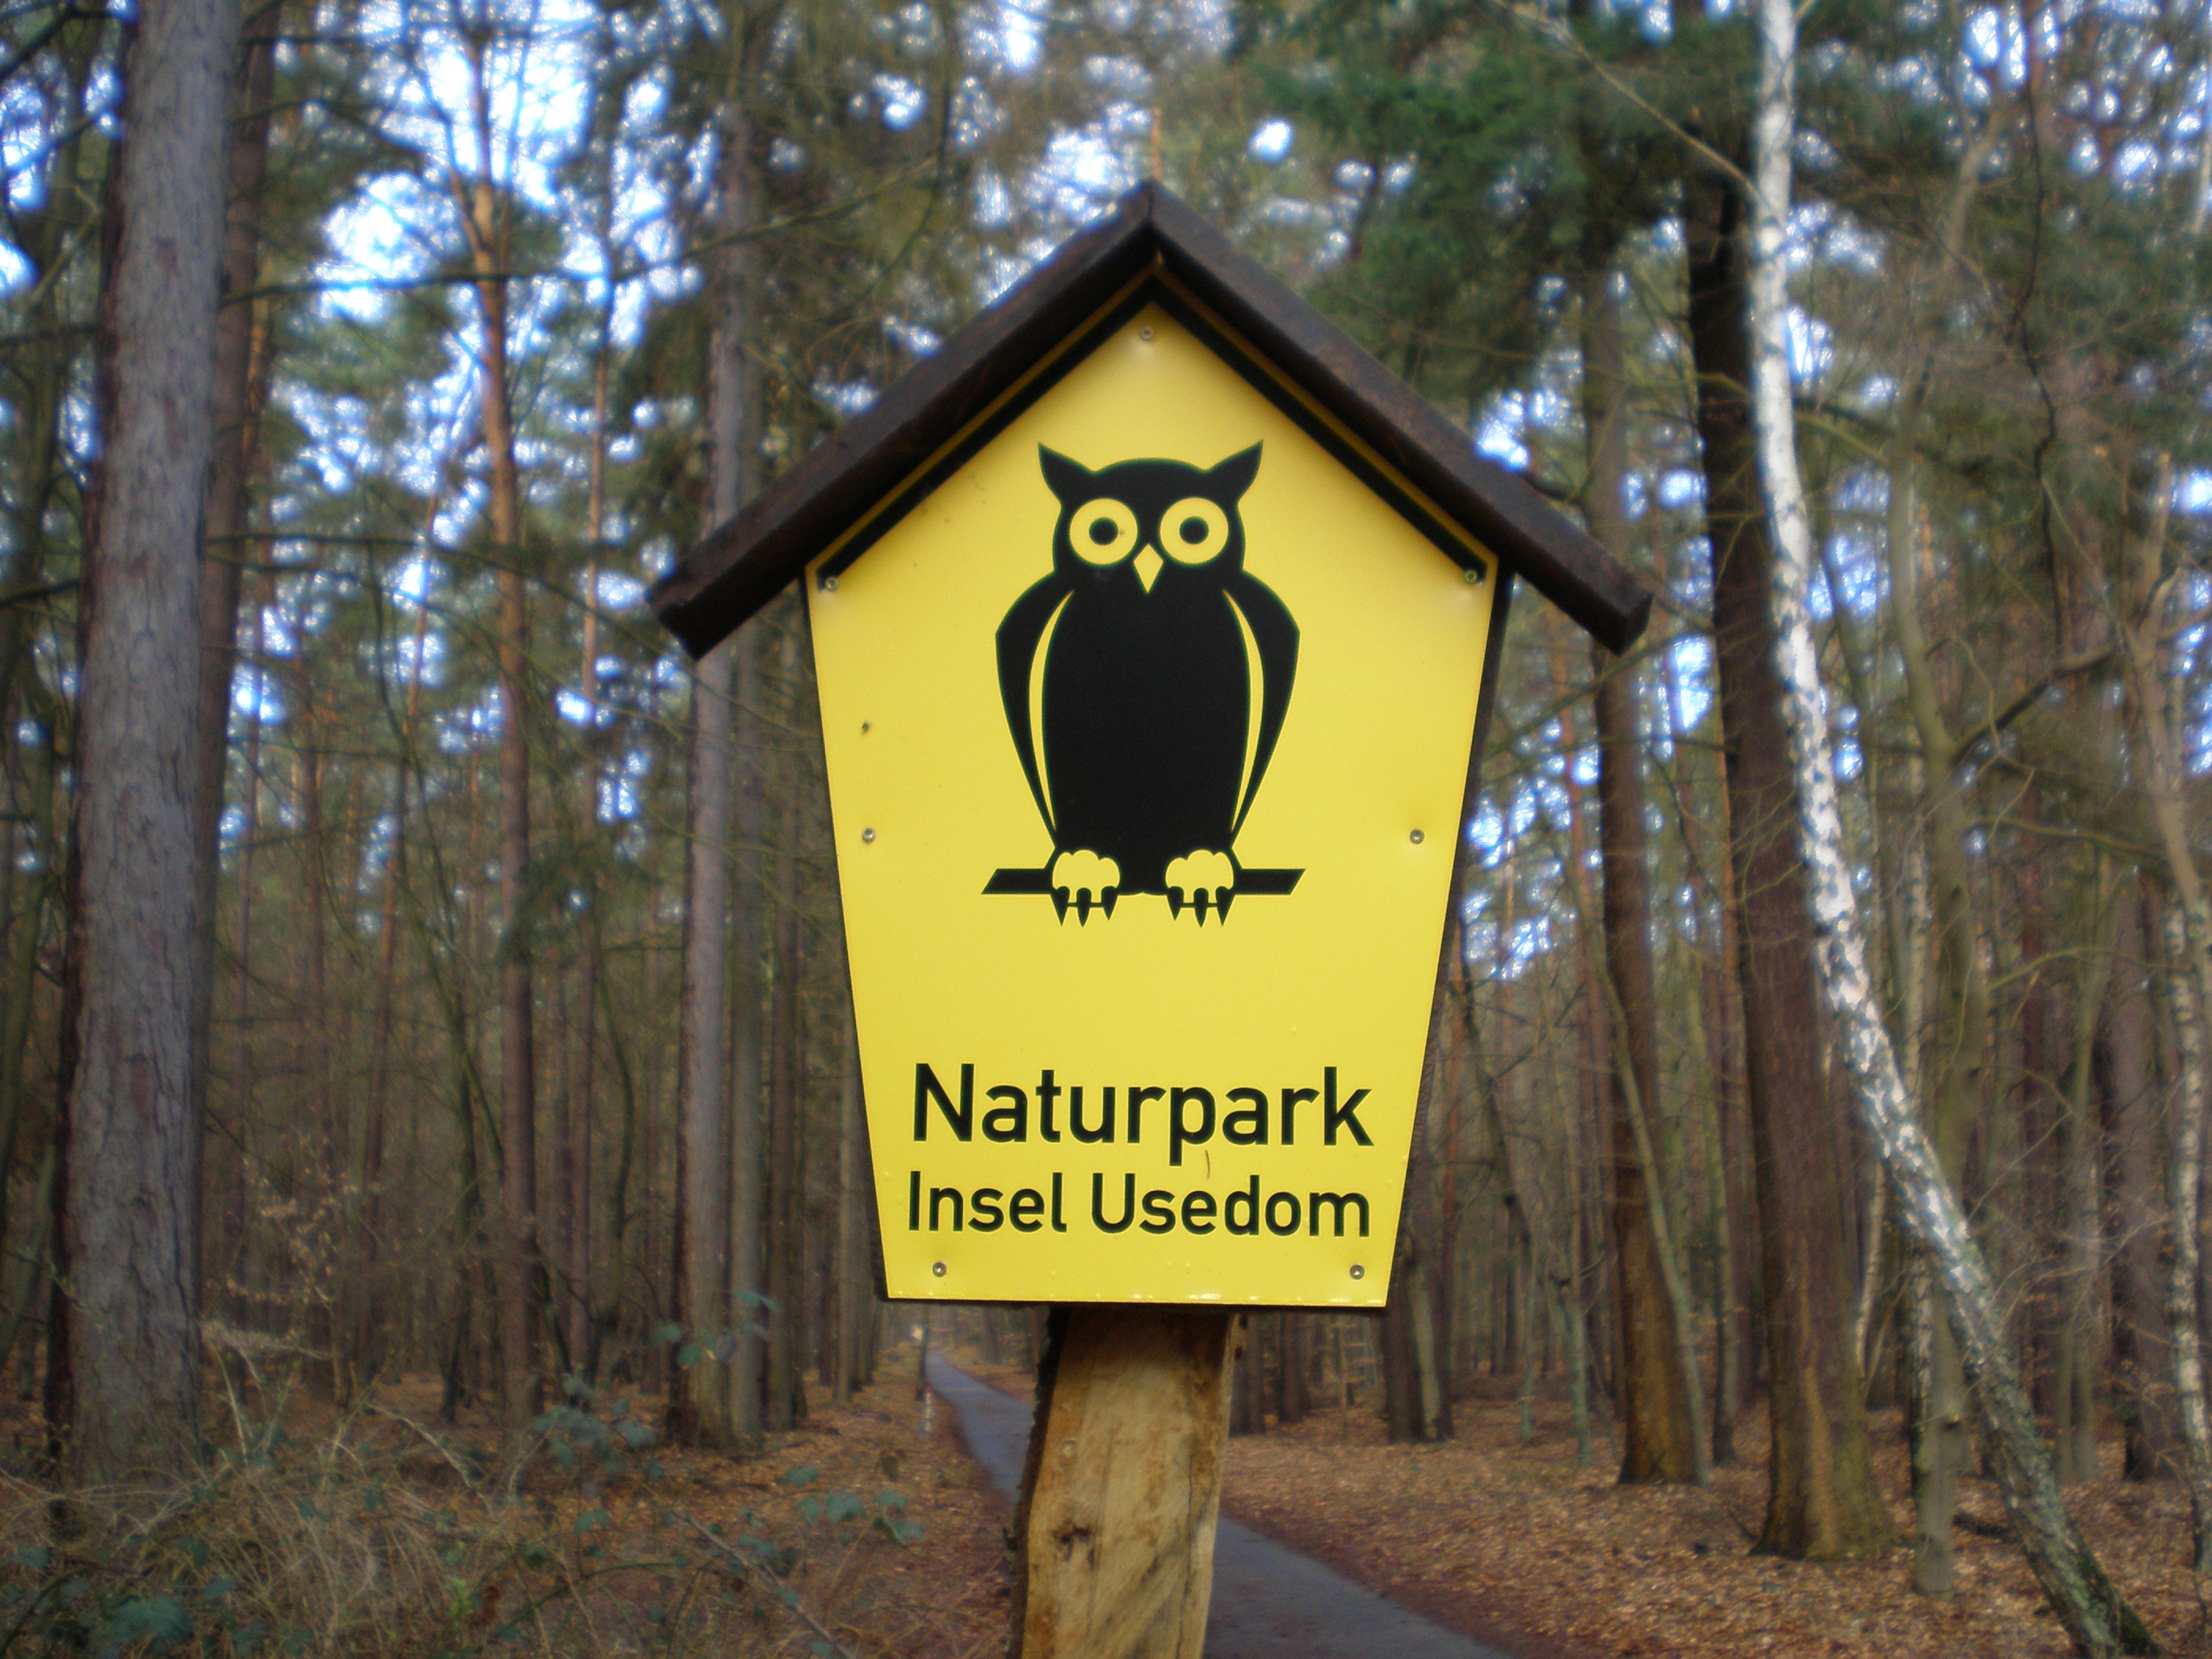
board, trail, sign, note, shield, nature park, outdoor structure